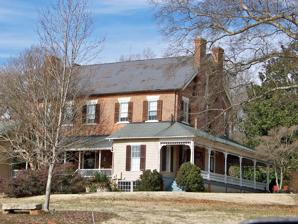
Building: William J. Wilson House
Country: United States of America
Year built: 1824
Historic house in North Carolina, United States United States historic place William J. Wilson House U.S. National Register of Historic Places Show map of North Carolina Show map of the United States Location South of Gastonia off SR 1109, near Gastonia, North Carolina Coordinates 35°9′50″N 81°13′13″W / 35.16389°N 81.22028°W / 35.16389; -81.22028 Area 5 acres (2.0 ha) Built c. 1824 ( 1824 ) Architectural style Late Victorian, Federal NRHP reference No. 76001324 Added to NRHP October 14, 1976 William J. Wilson House is a historic home located near Gastonia , Gaston County, North Carolina .  It was built about 1824, and is a two-story, five-bay, Federal -style brick dwelling. Its brickwork is laid in Flemish bond . It has a side-gable roof and exterior brick end chimneys.  It features a one-story, Late Victorian porch with porte cochere . It was listed on the National Register of Historic Places in 1976. References